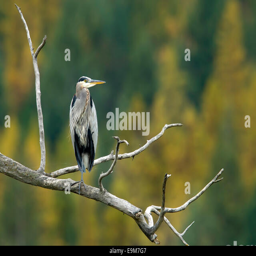
a great blue heron is perched on a branch